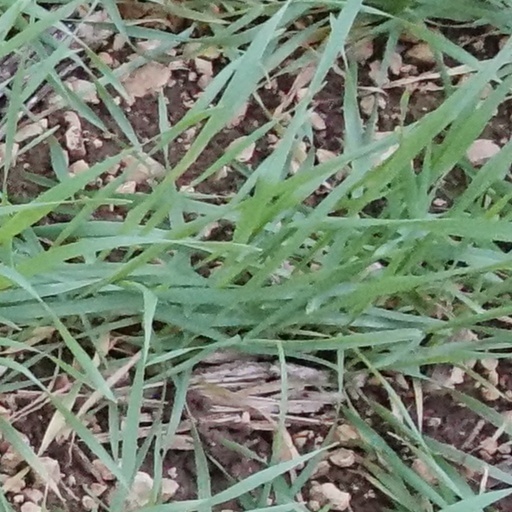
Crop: wheat